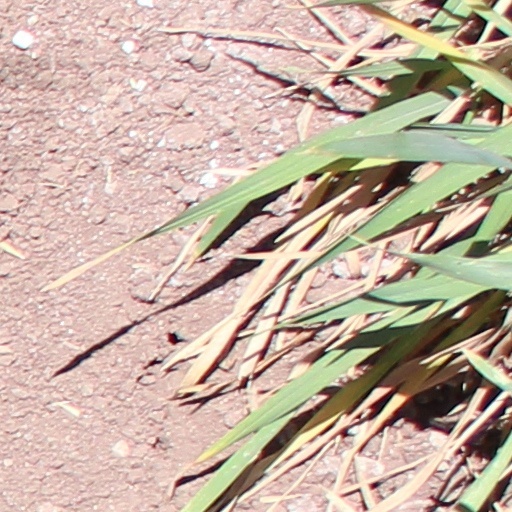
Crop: wheat